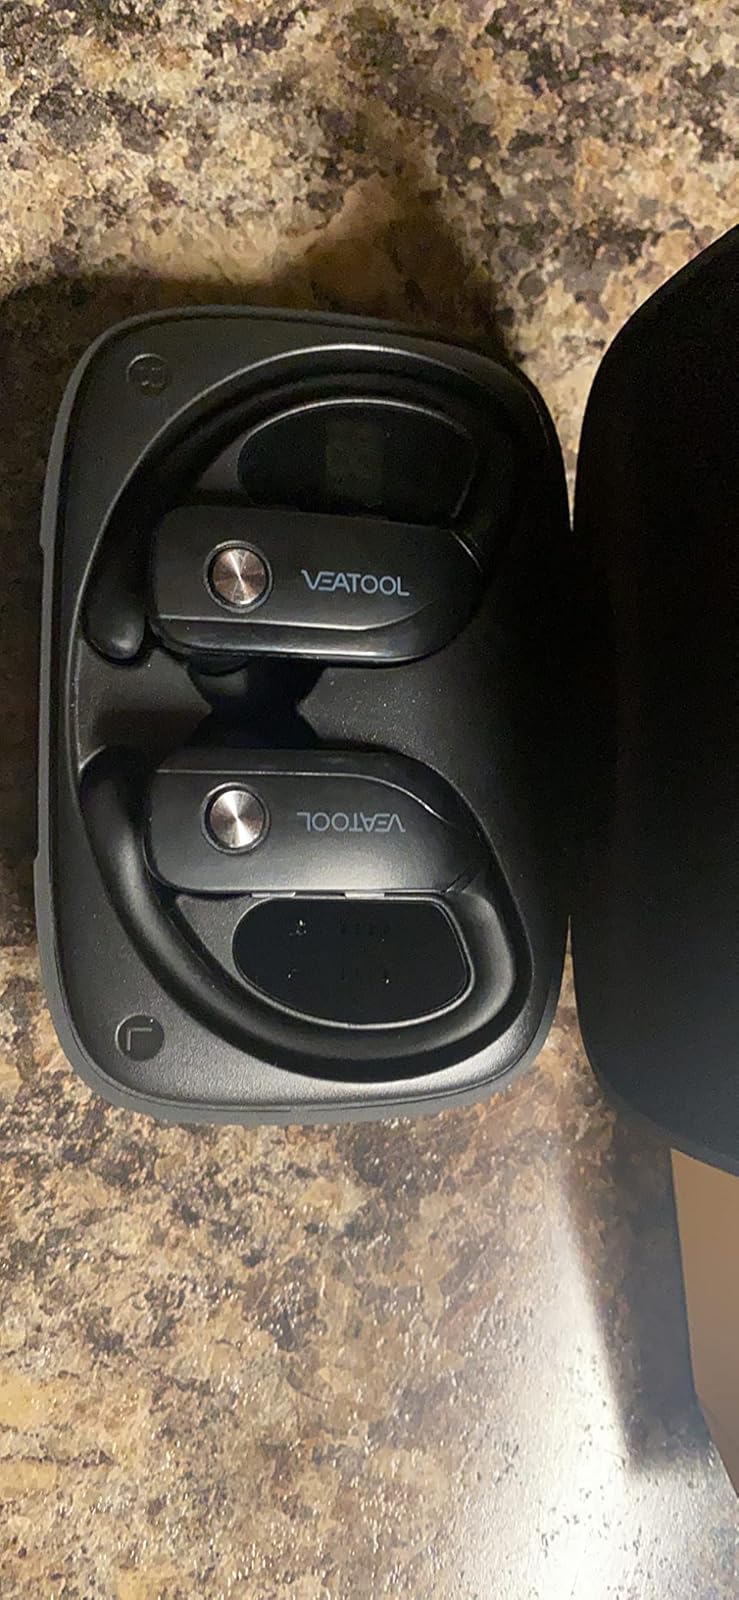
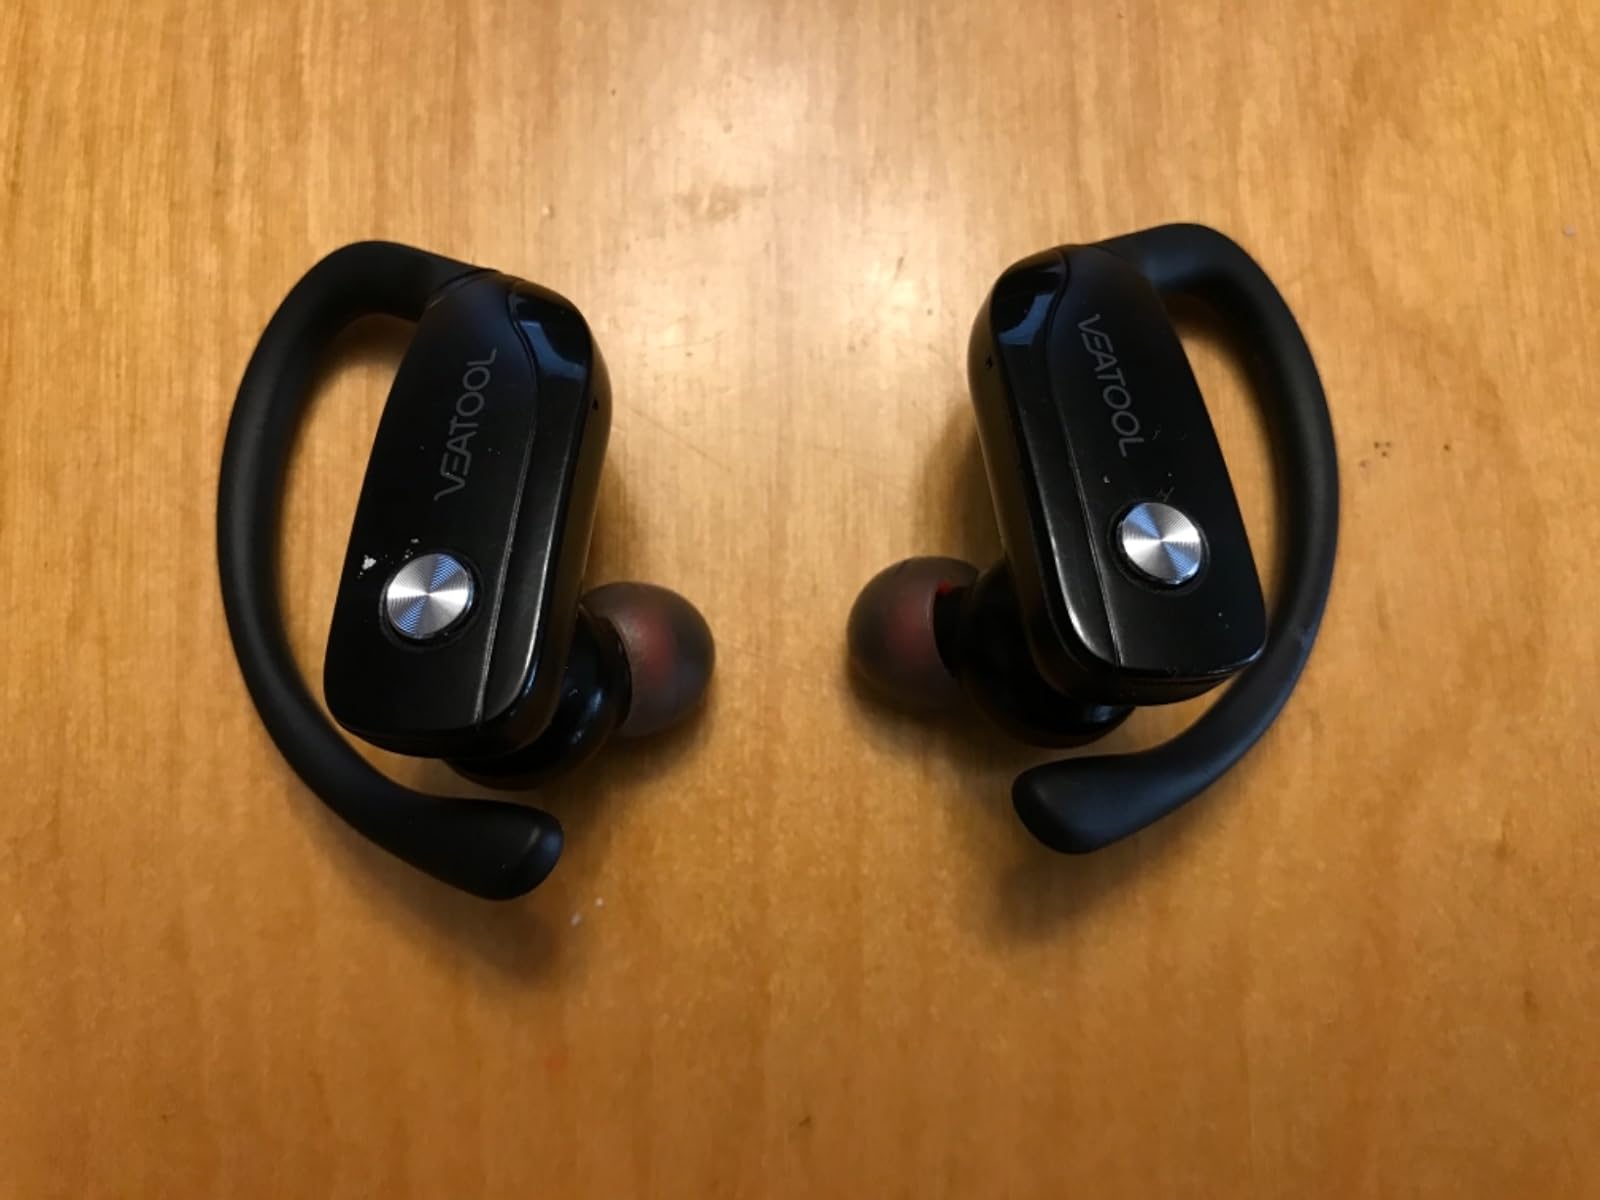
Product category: earbuds
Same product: yes